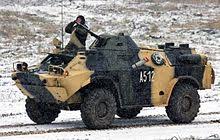
Label: BRDM